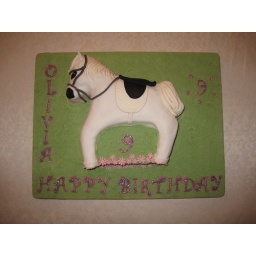
A copy of a little girl called Olivia's pet horse Thomas. Made by Heidi's Cakes of Lechlade